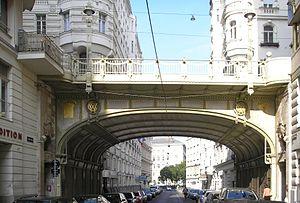
Josef Hackhofer est un architecte autrichien.